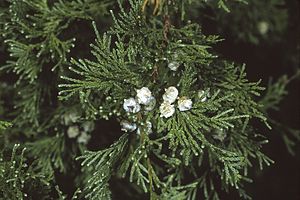
Hvid ædelcypres
Løv og kogler af Hvid ædelcypres
Løv og kogler af Hvid ædelcypres
Hvid ædelcypres, er et lille stedsegrønt træ.